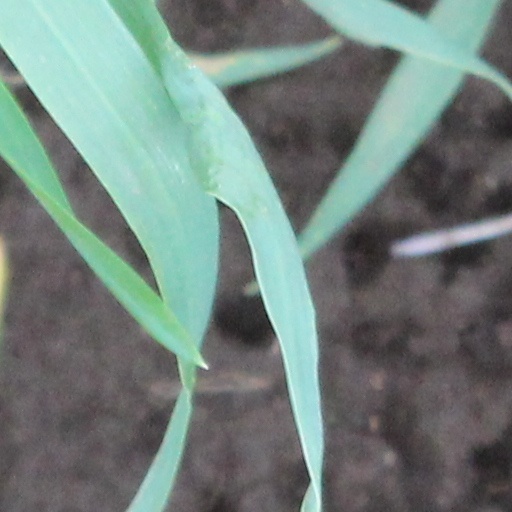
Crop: wheat